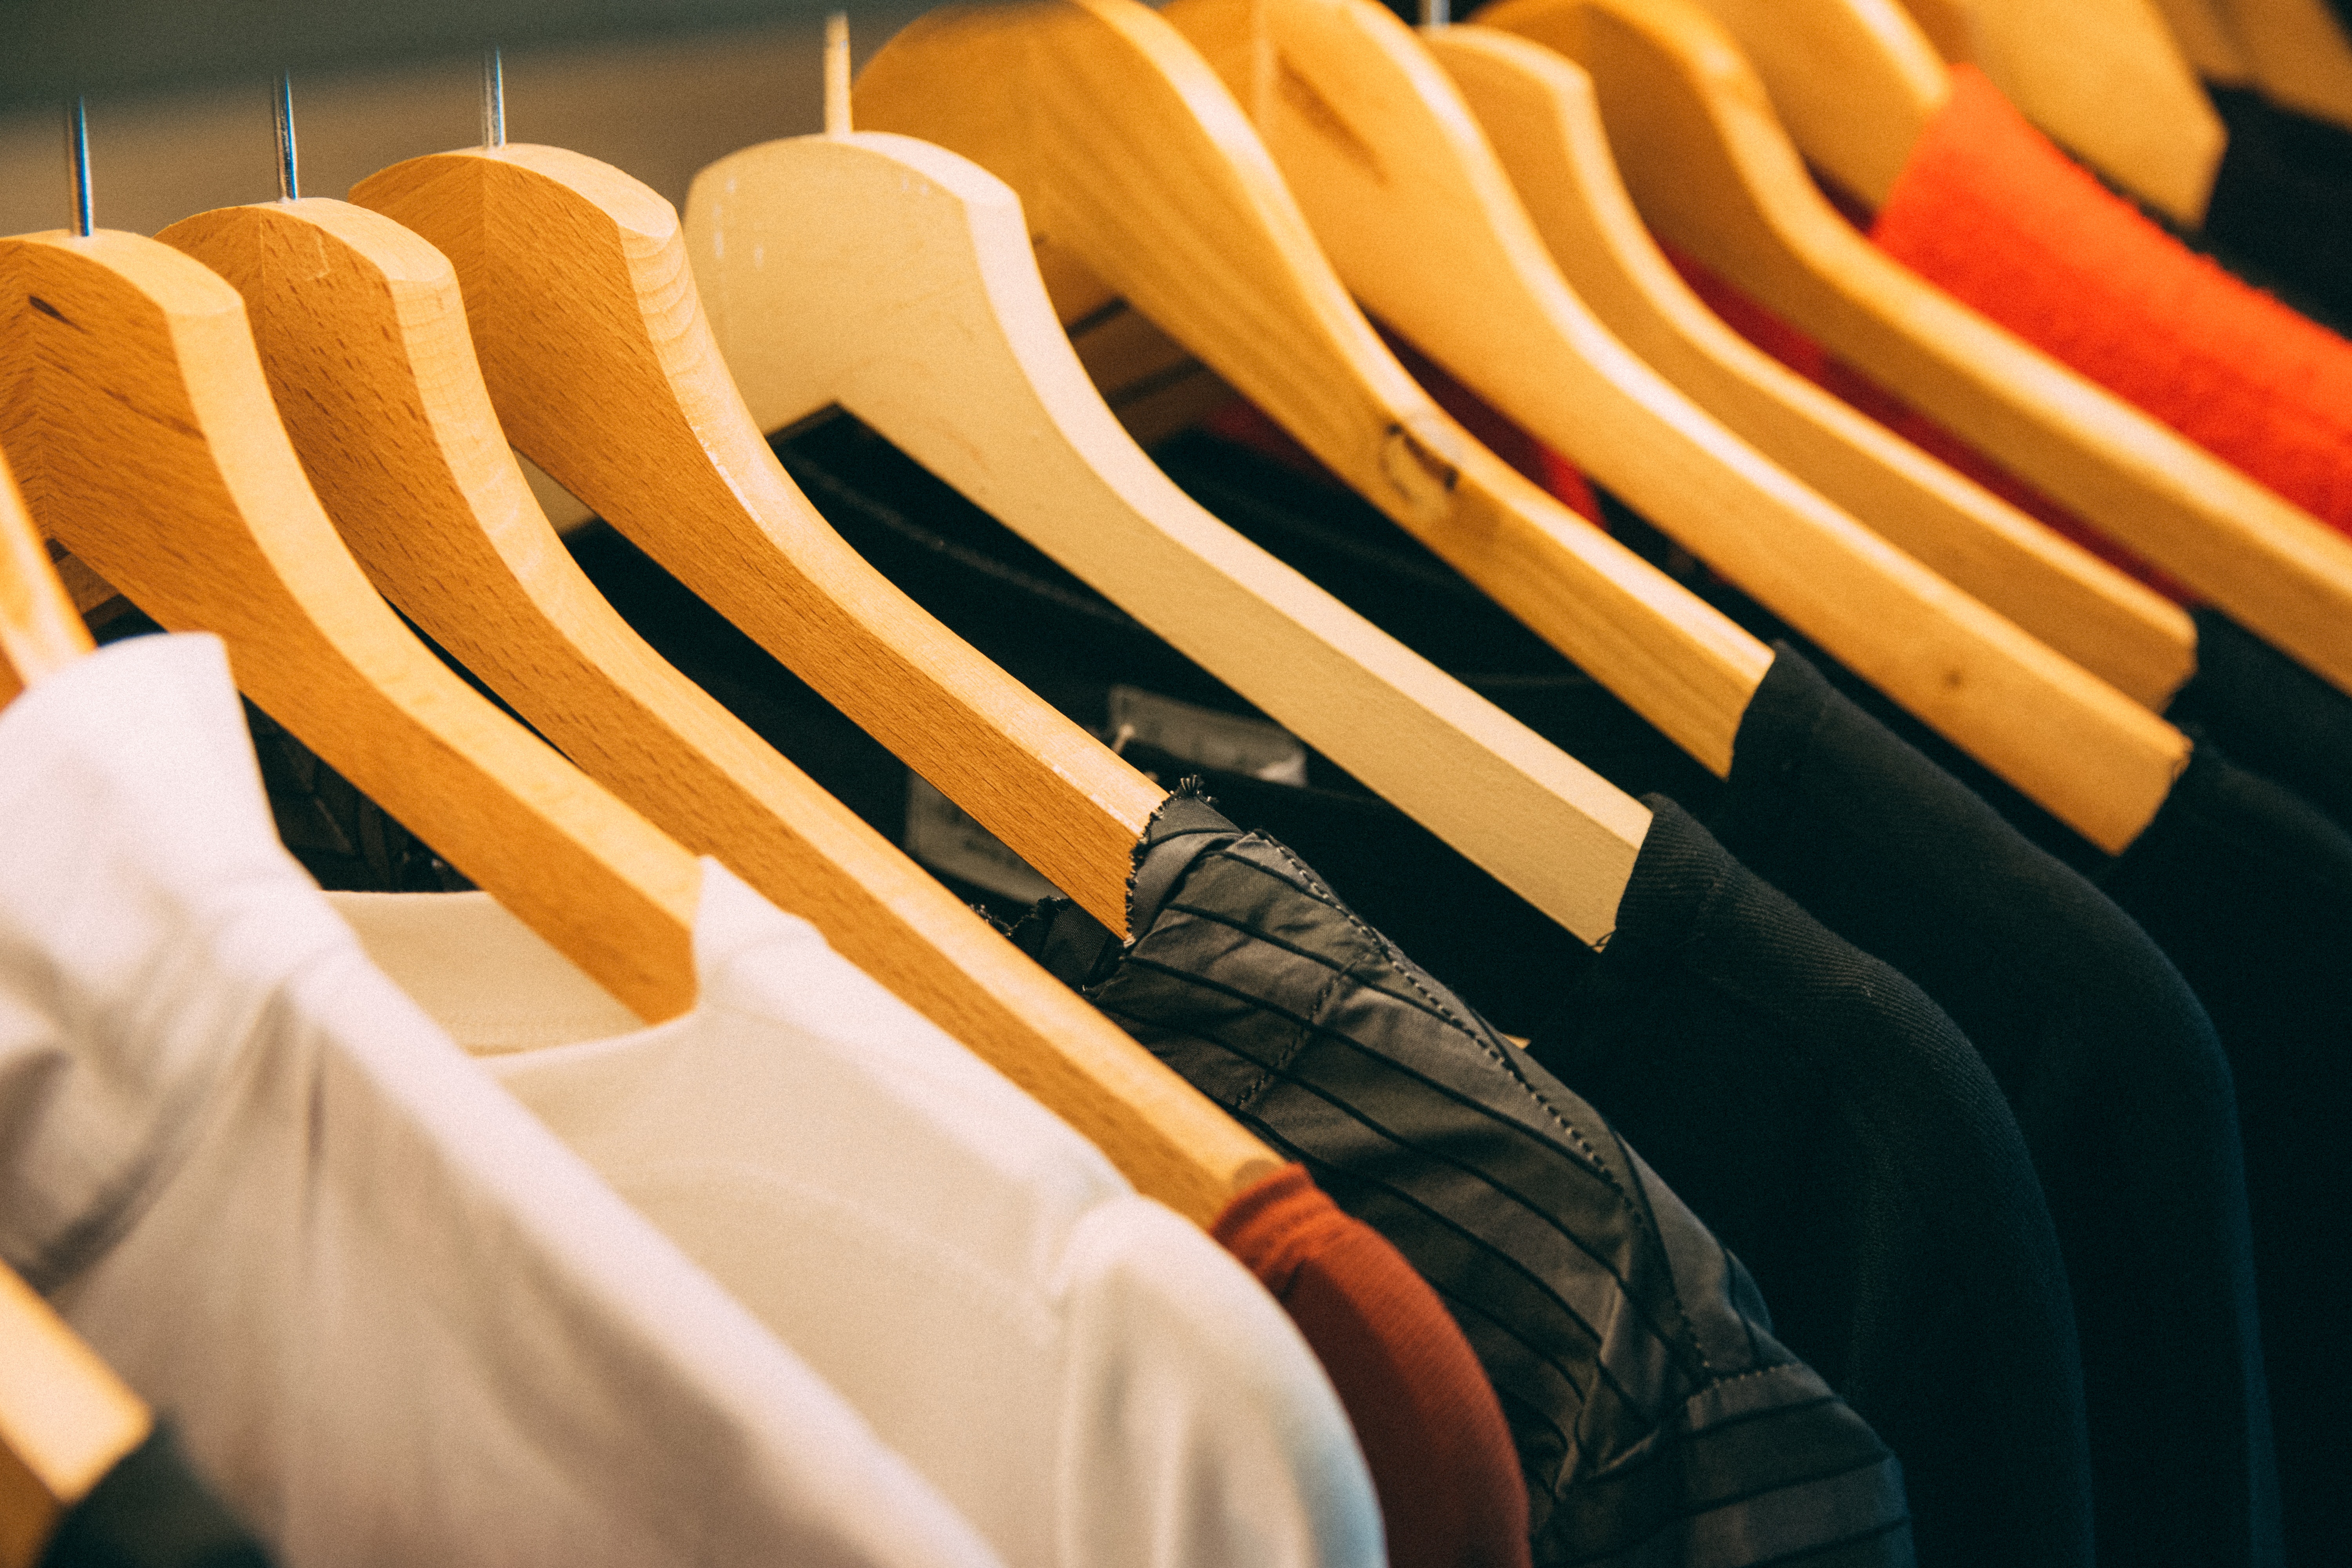
clothes hanger, yellow, orange, room, sportswear, jersey